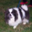
Label: dog